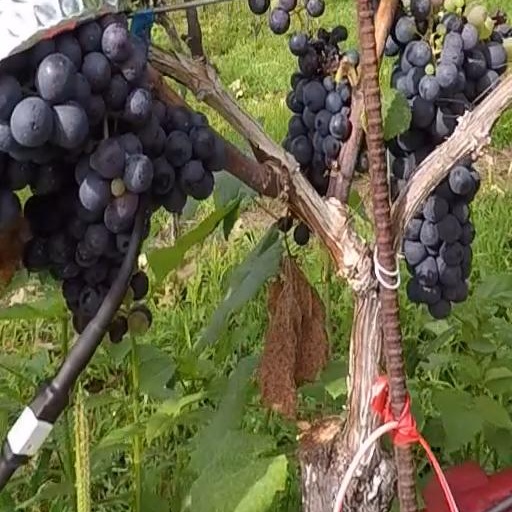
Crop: grape